Battle of Jinja

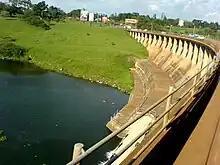
The Owen Falls Dam (pictured) was captured by Tanzanian forces after a short fight.

The Tanzanians eventually assigned the 208th Brigade under Brigadier Mwita Marwa, their unit with the most combat experience, to capture Jinja. A total of 4,000 Tanzanian and 1,000 UNLF troops were to partake in the operation. They were to be accompanied by three Tanzanian tanks, one T-54 and two T-34s. Initially, rumours spread about the UA troops mining the road from Kampala to Jinja as well as the dam, disquieting the TPDF leadership about the operation. However, the UNLF Minister of Energy, Paul Oryema Opobo, was in regular contact with those still working at the dam. He informed the TPDF that the Amin loyalists had not placed any mines, meaning that an operation to capture Jinja could go ahead. The TPDF also decided not to attempt to encircle Jinja, as this could force the local pro-Amin holdouts to engage in a last stand; by keeping possible routes of retreat open, the garrison would probably flee, allowing the Tanzanians to capture the local infrastructure intact.